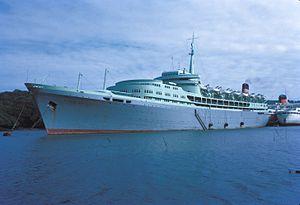
Le navire de croisière Southern Cross désarmé sur la rivière Fal.